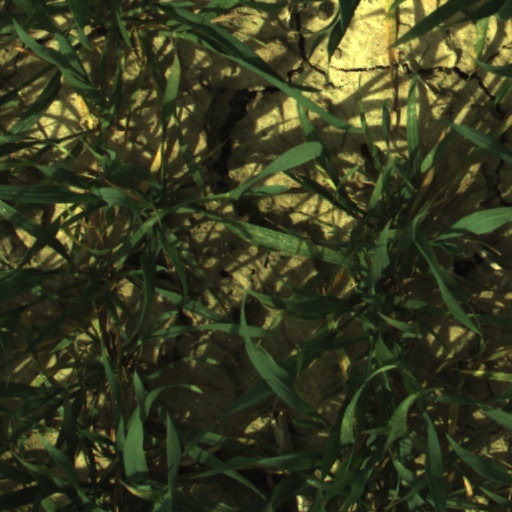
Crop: wheat